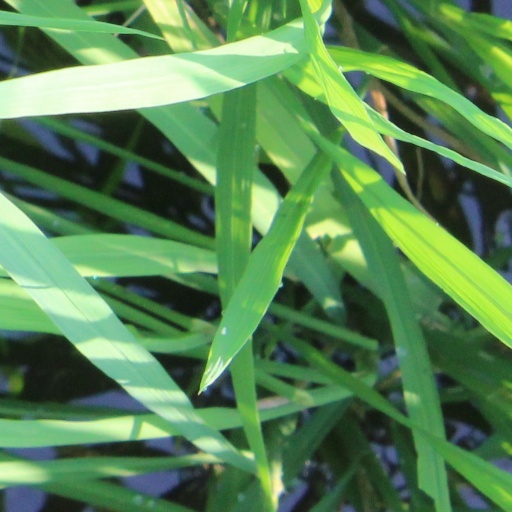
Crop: rice